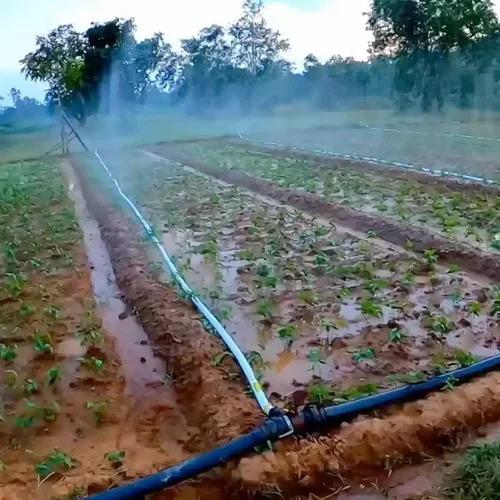
Kilimo cha umwagiliaji, kikifanywa na mabomba ya kisasa yaliyowekwa kwenye vitaru shambani, ikifanya kazi hiyo ikichipusha mbogamboga zilizostawi kwa rangi ya kijani kibichi, mndhari ya eneo hili ikiwa  la mwanga wa jua kali na miti mirefu.